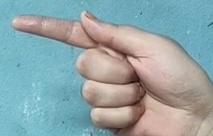
ASL sign: G